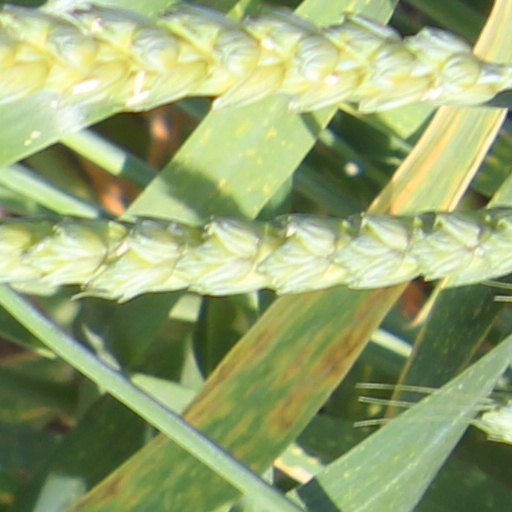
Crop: wheat